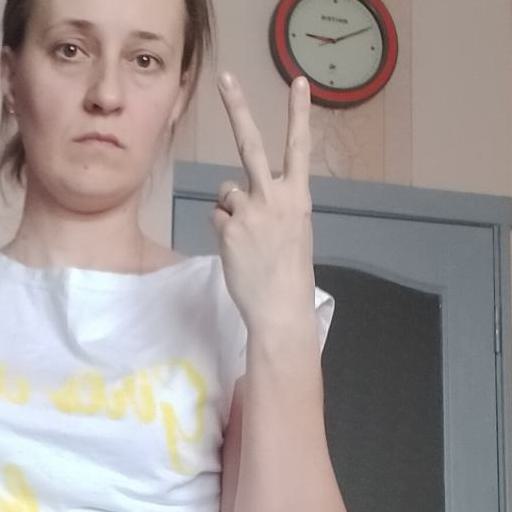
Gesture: peace_inverted